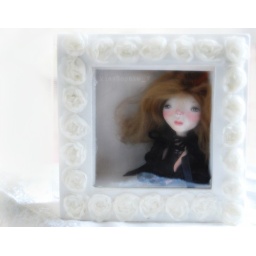
Paper Clay Doll in a wooden box